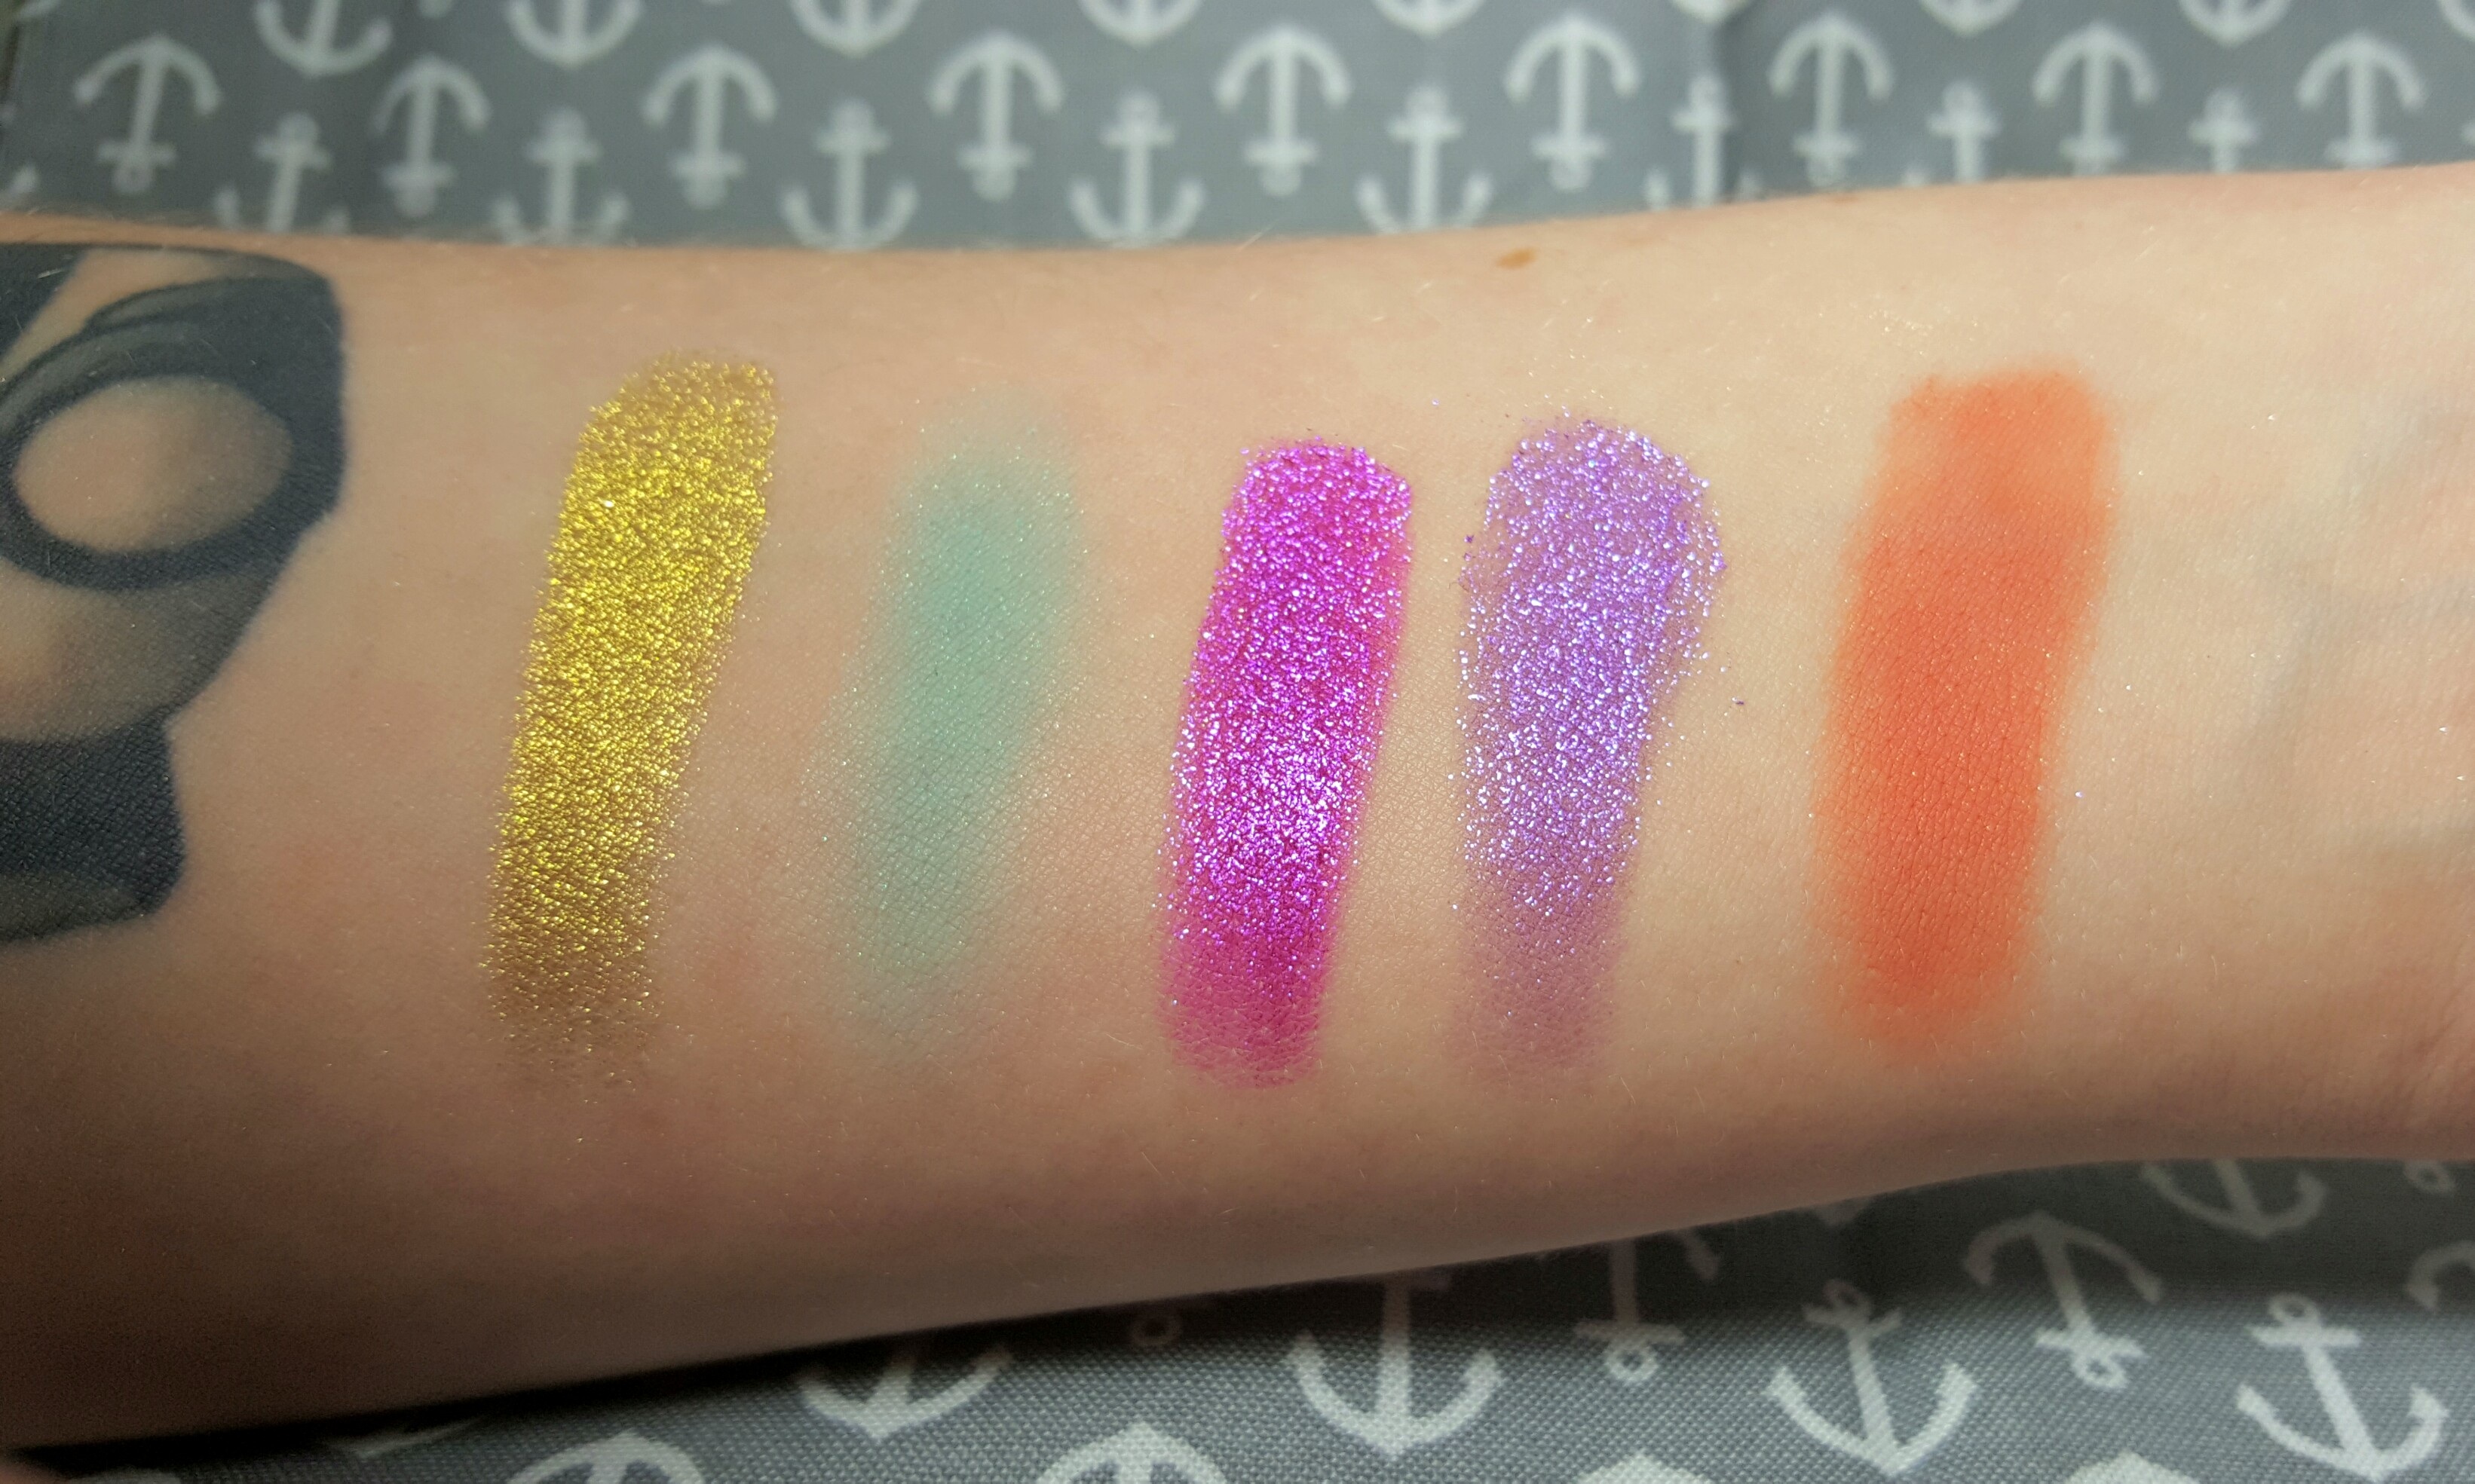
hand, finger, color, colorful, pink, nail, lip, makeup, make up, eyelash, eyes, eye, lipstick, cosmetics, glamour, bright colors